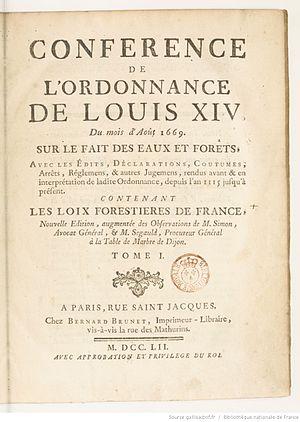
Gallon, De (officier de la maîtrise des eaux et forêts de Rochefort), Conférence de l'ordonnance de Louis XIV du mois d'août 1669, sur le fait des eaux et forêts. Tome 1, avec les édits, déclarations, coutumes... depuis l'an 1115 jusqu'à présent. Contenant les loix forestières de France. Nouvelle édition, augmentée des observations de M. Simon,... &amp
L'Ordonnance de 1669 de Louis XIV « sur le fait des Eaux et Forêts », est rédigée sous l’impulsion de Colbert. Elle vise à protéger et restaurer la ressource en bois, de chêne notamment, pour la future construction navale. L’Ordonnance rassemble et clarifie des règlements plus anciens. Le code forestier français est son héritier direct.